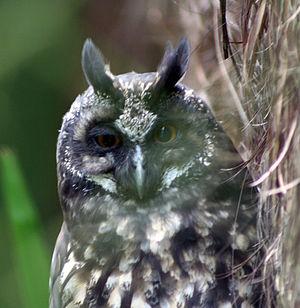
Ceci est une liste d'oiseaux repérés au Belize. Ce pays compte environ 450 îlots et petites îles situés dans la mer des Caraïbes auxquels s'ajoute la partie continentale coincée entre le sud du Mexique et l'est du Guatemala. On y compte 597 espèces d'oiseaux dont 8 sont globalement menacées et 4 ont été introduites par l'Homme. Cette liste suit les conventions reprises dans l'ouvrage de James F. Clements « La liste de contrôle des oiseaux du monde », 6ᵉ édition. Les espèces introduites et rares sont comptabilisées dans le total des espèces présentes au Belize.
Le Hibou maître-bois est une espèce d'oiseaux de la famille des Strigidae.